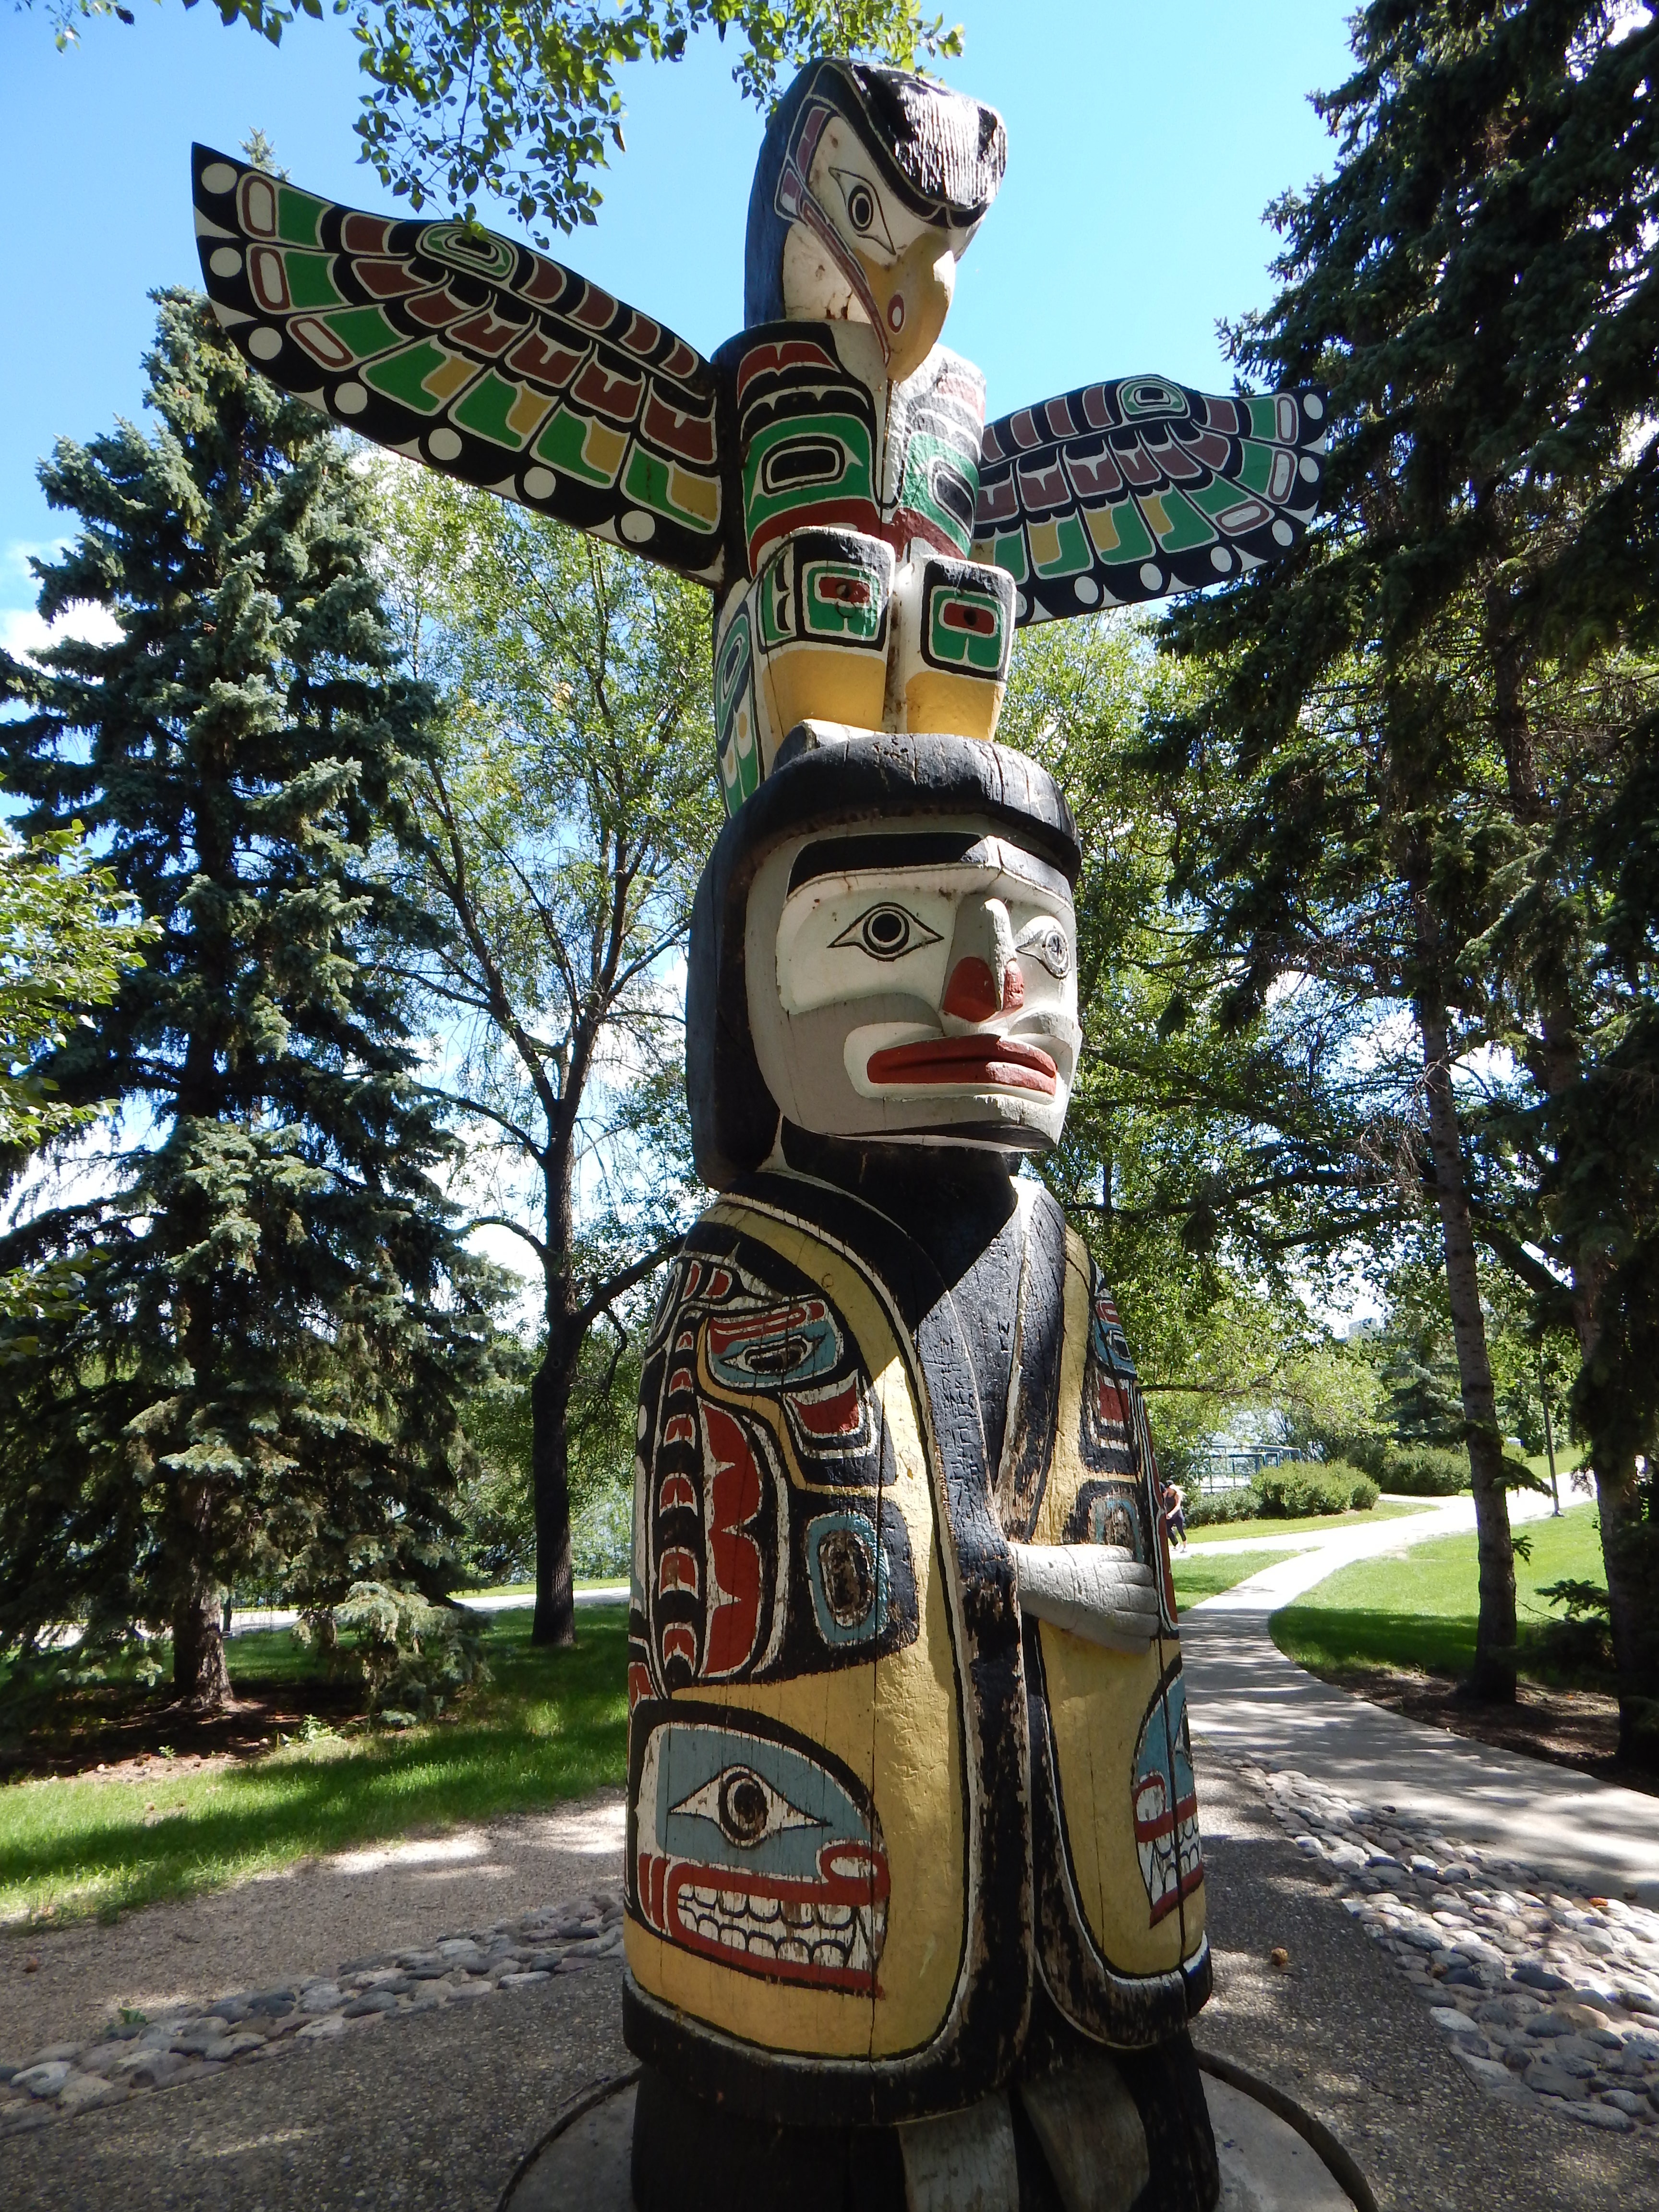
nature, wood, monument, statue, symbol, park, colorful, totem pole, tribe, native, sculpture, art, canada, wooden, canadian, culture, history, carving, indian, tribal, aboriginal, craftsmanship